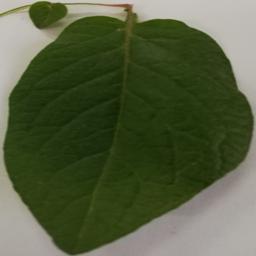
Label: Potato___Healthy